Hortobágyi palacsinta
Also known as:
es - Spanish: Hortobágyi palacsinta
eu - Basque: Hortobágyi palacsinta
fr - French: Palacsinta de Hortobágy
he - Hebrew: פלאצ'ינטה נוסח הורטובאג'
hu - Hungarian: Hortobágyi palacsinta
jv - Javanese: Hortobágyi palacsinta
pl - Polish: Naleśniki Hortobágy
ru - Russian: Блинчики по-хортобадьски
sr - Serbian: Хортобађка палачинка
uz - Uzbek: Xortobadcha blinchiklar
Category: pancake (pancake)
Cuisine: Hungarian
Associated cuisines: Hungarian
Area: Hungary, Alföld
Countries: Hungary
Region: Eastern Europe

This dish is a savoury crepe filled with meat (usually veal or beef). The crepes are filled with a stew, tucking in the ends.

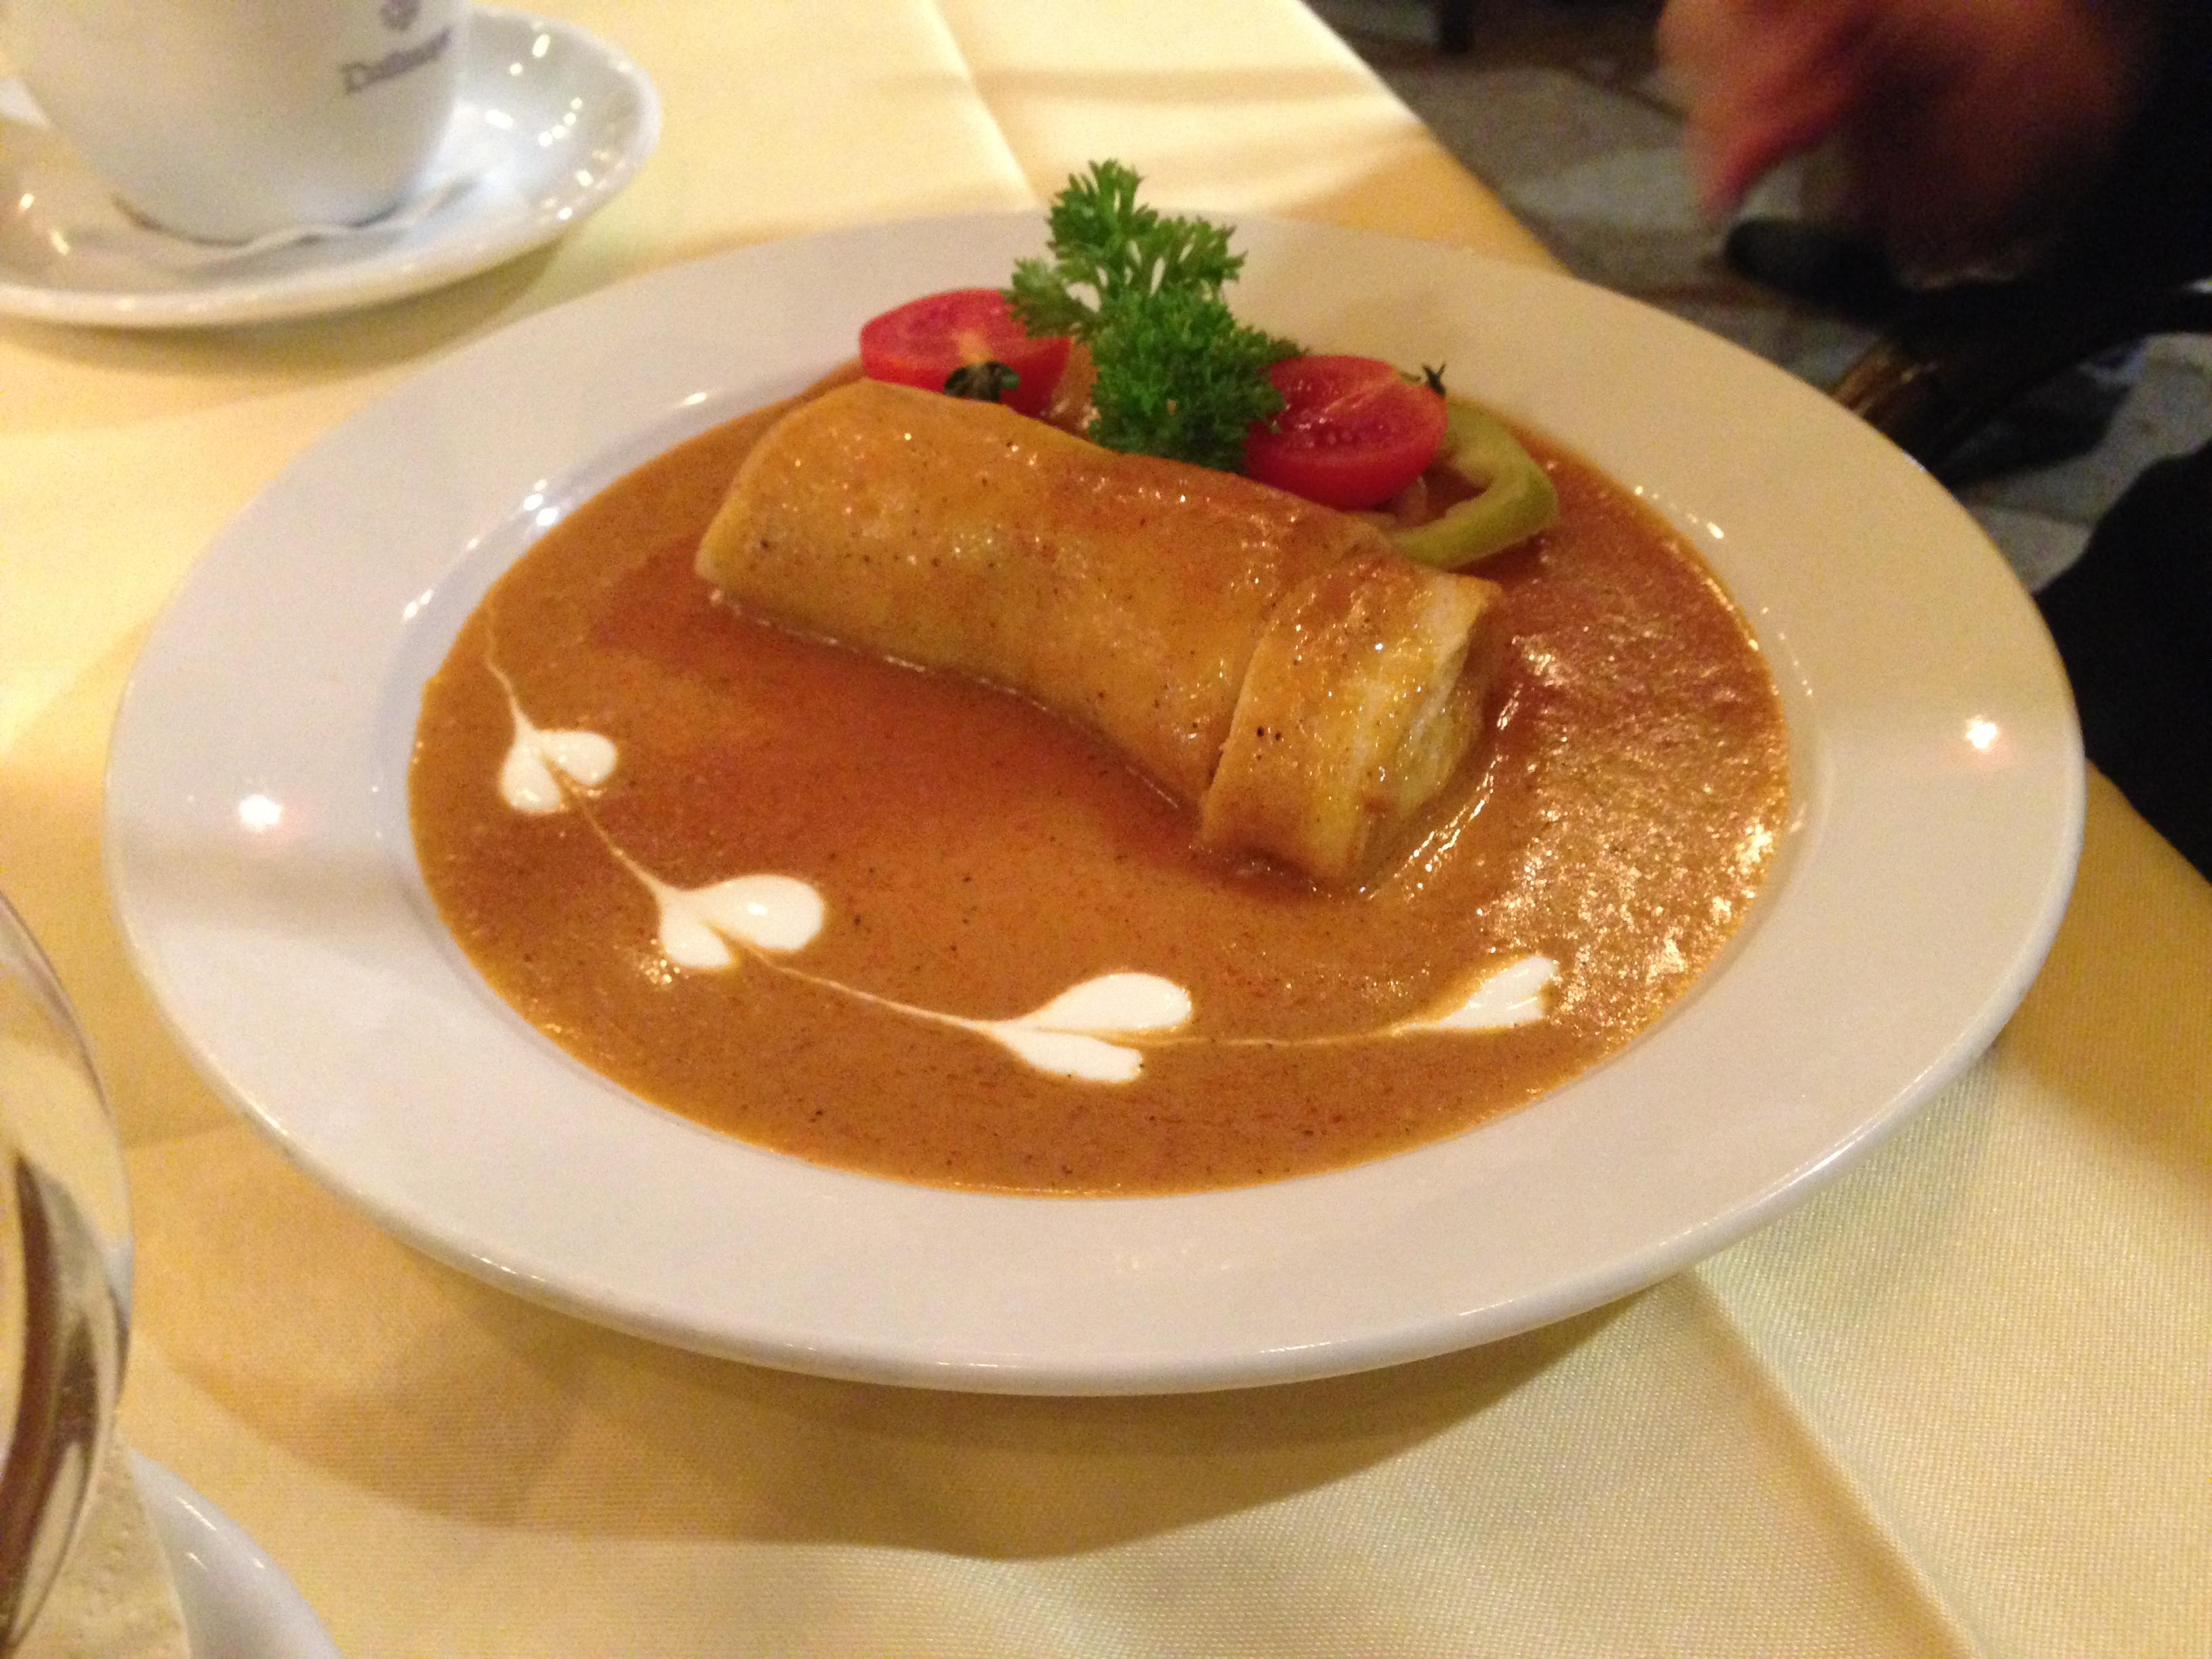
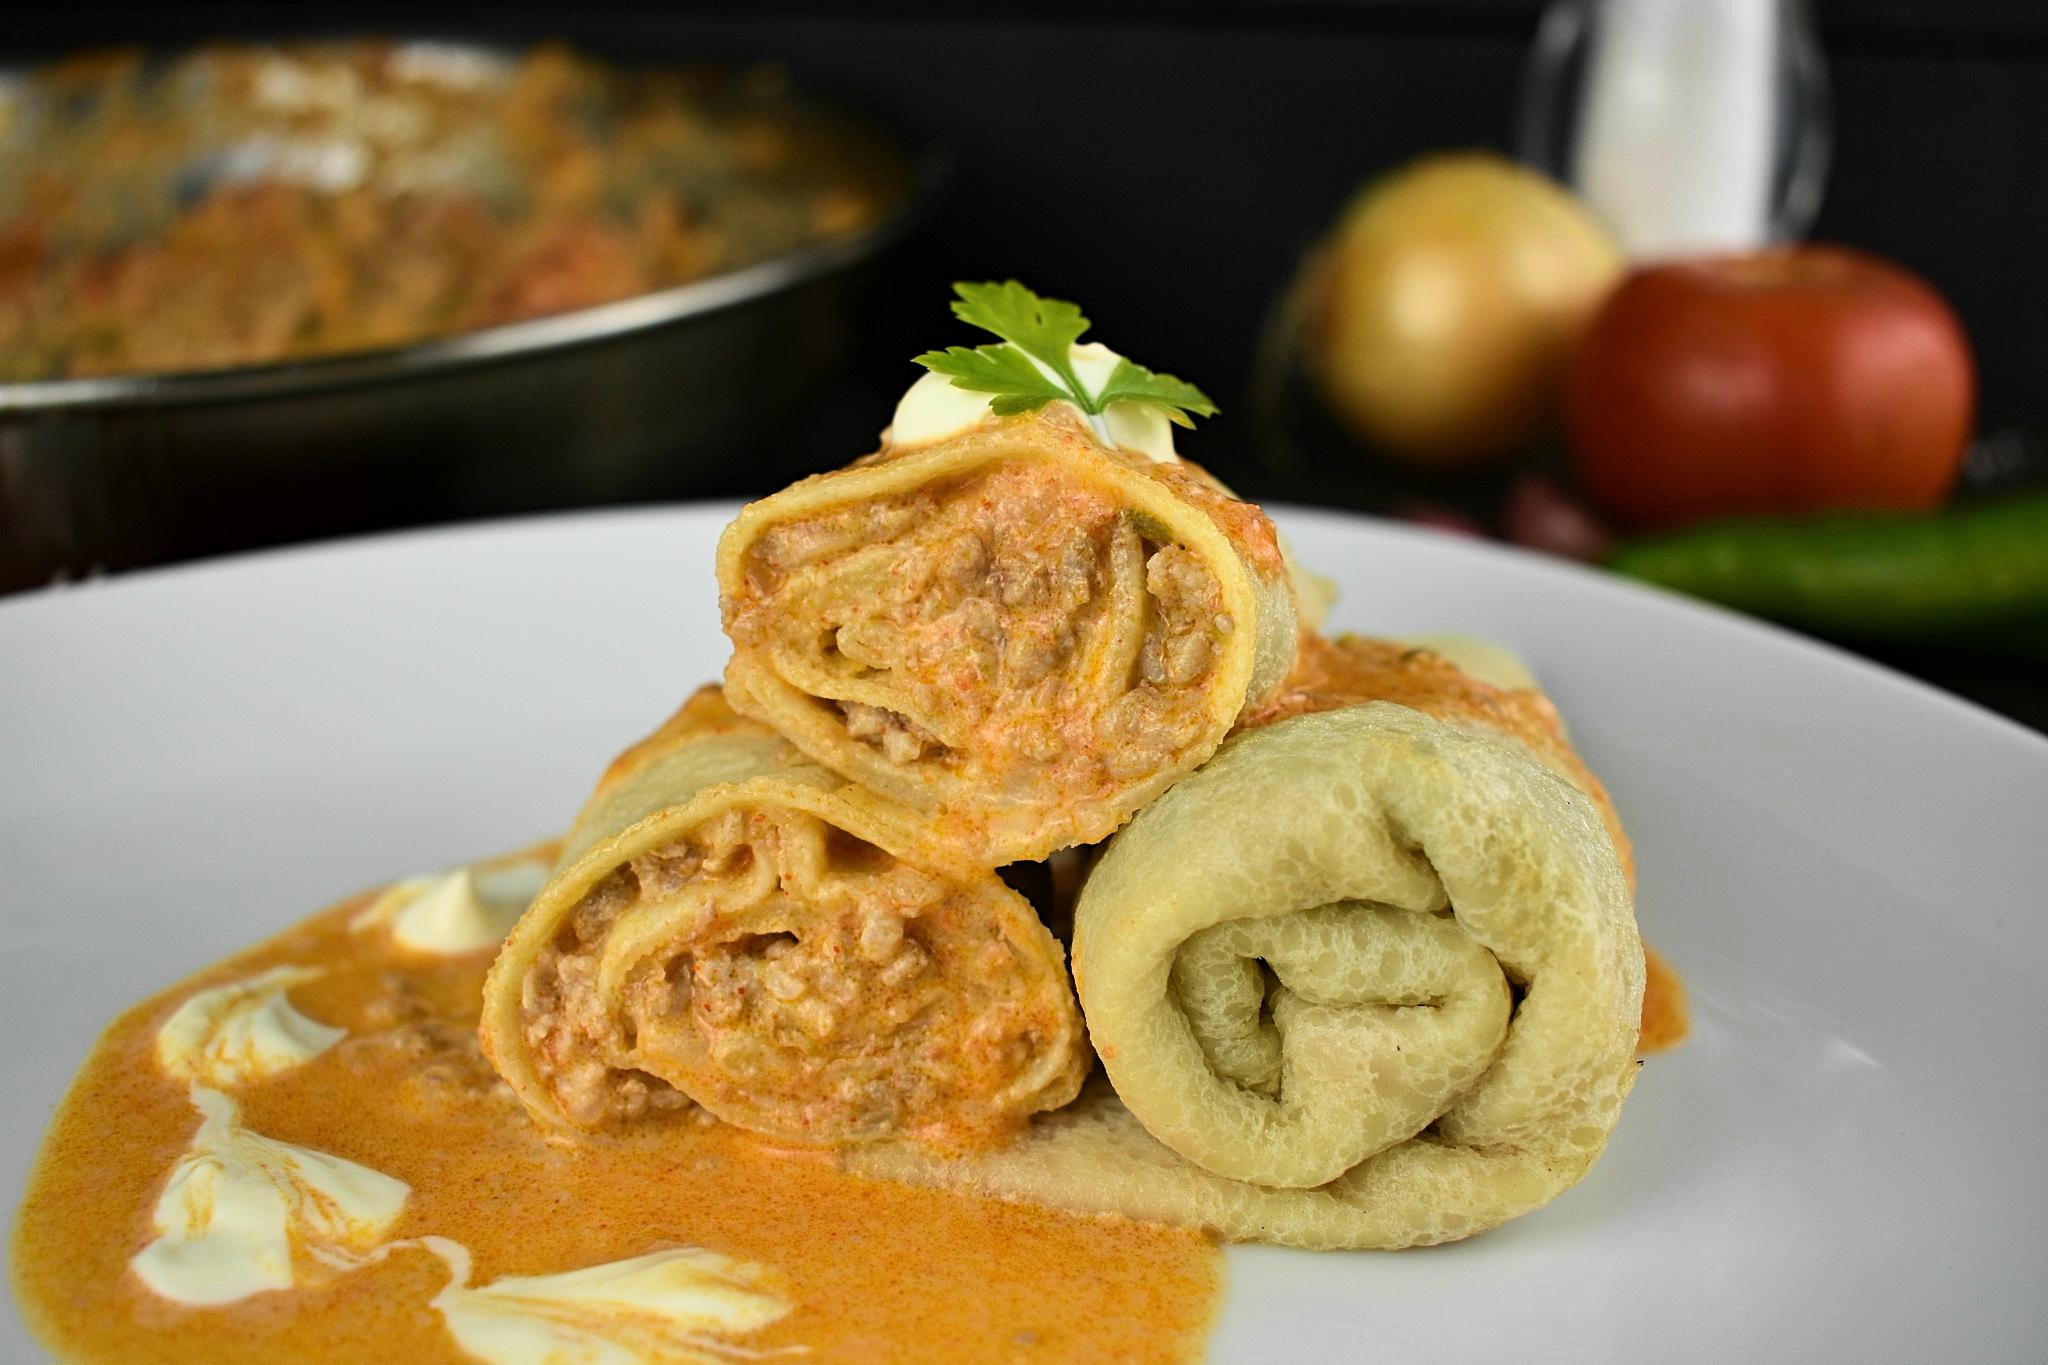
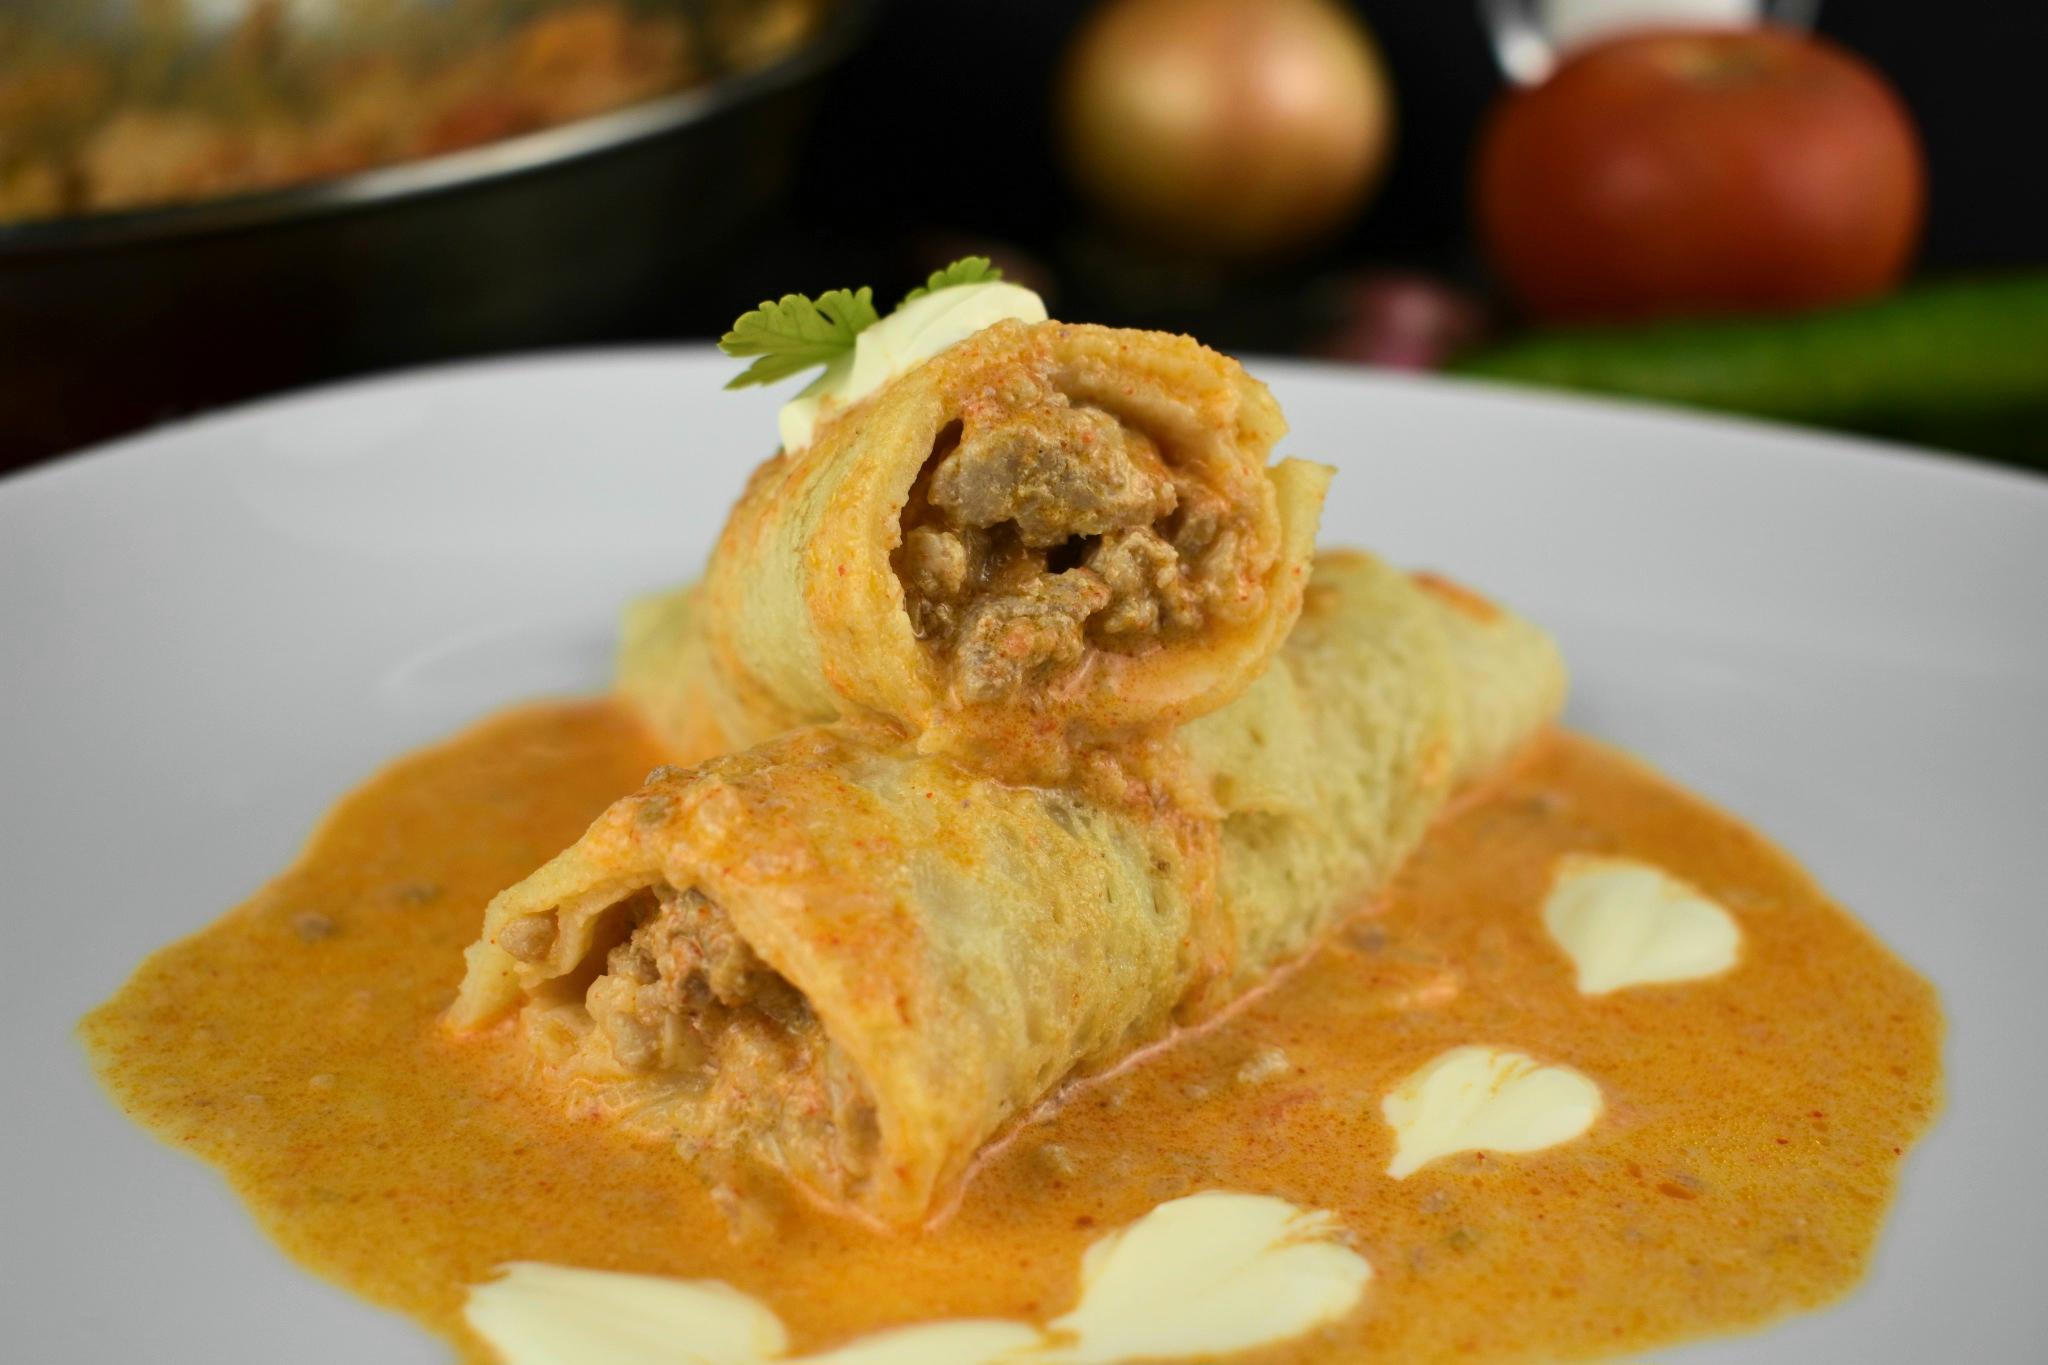
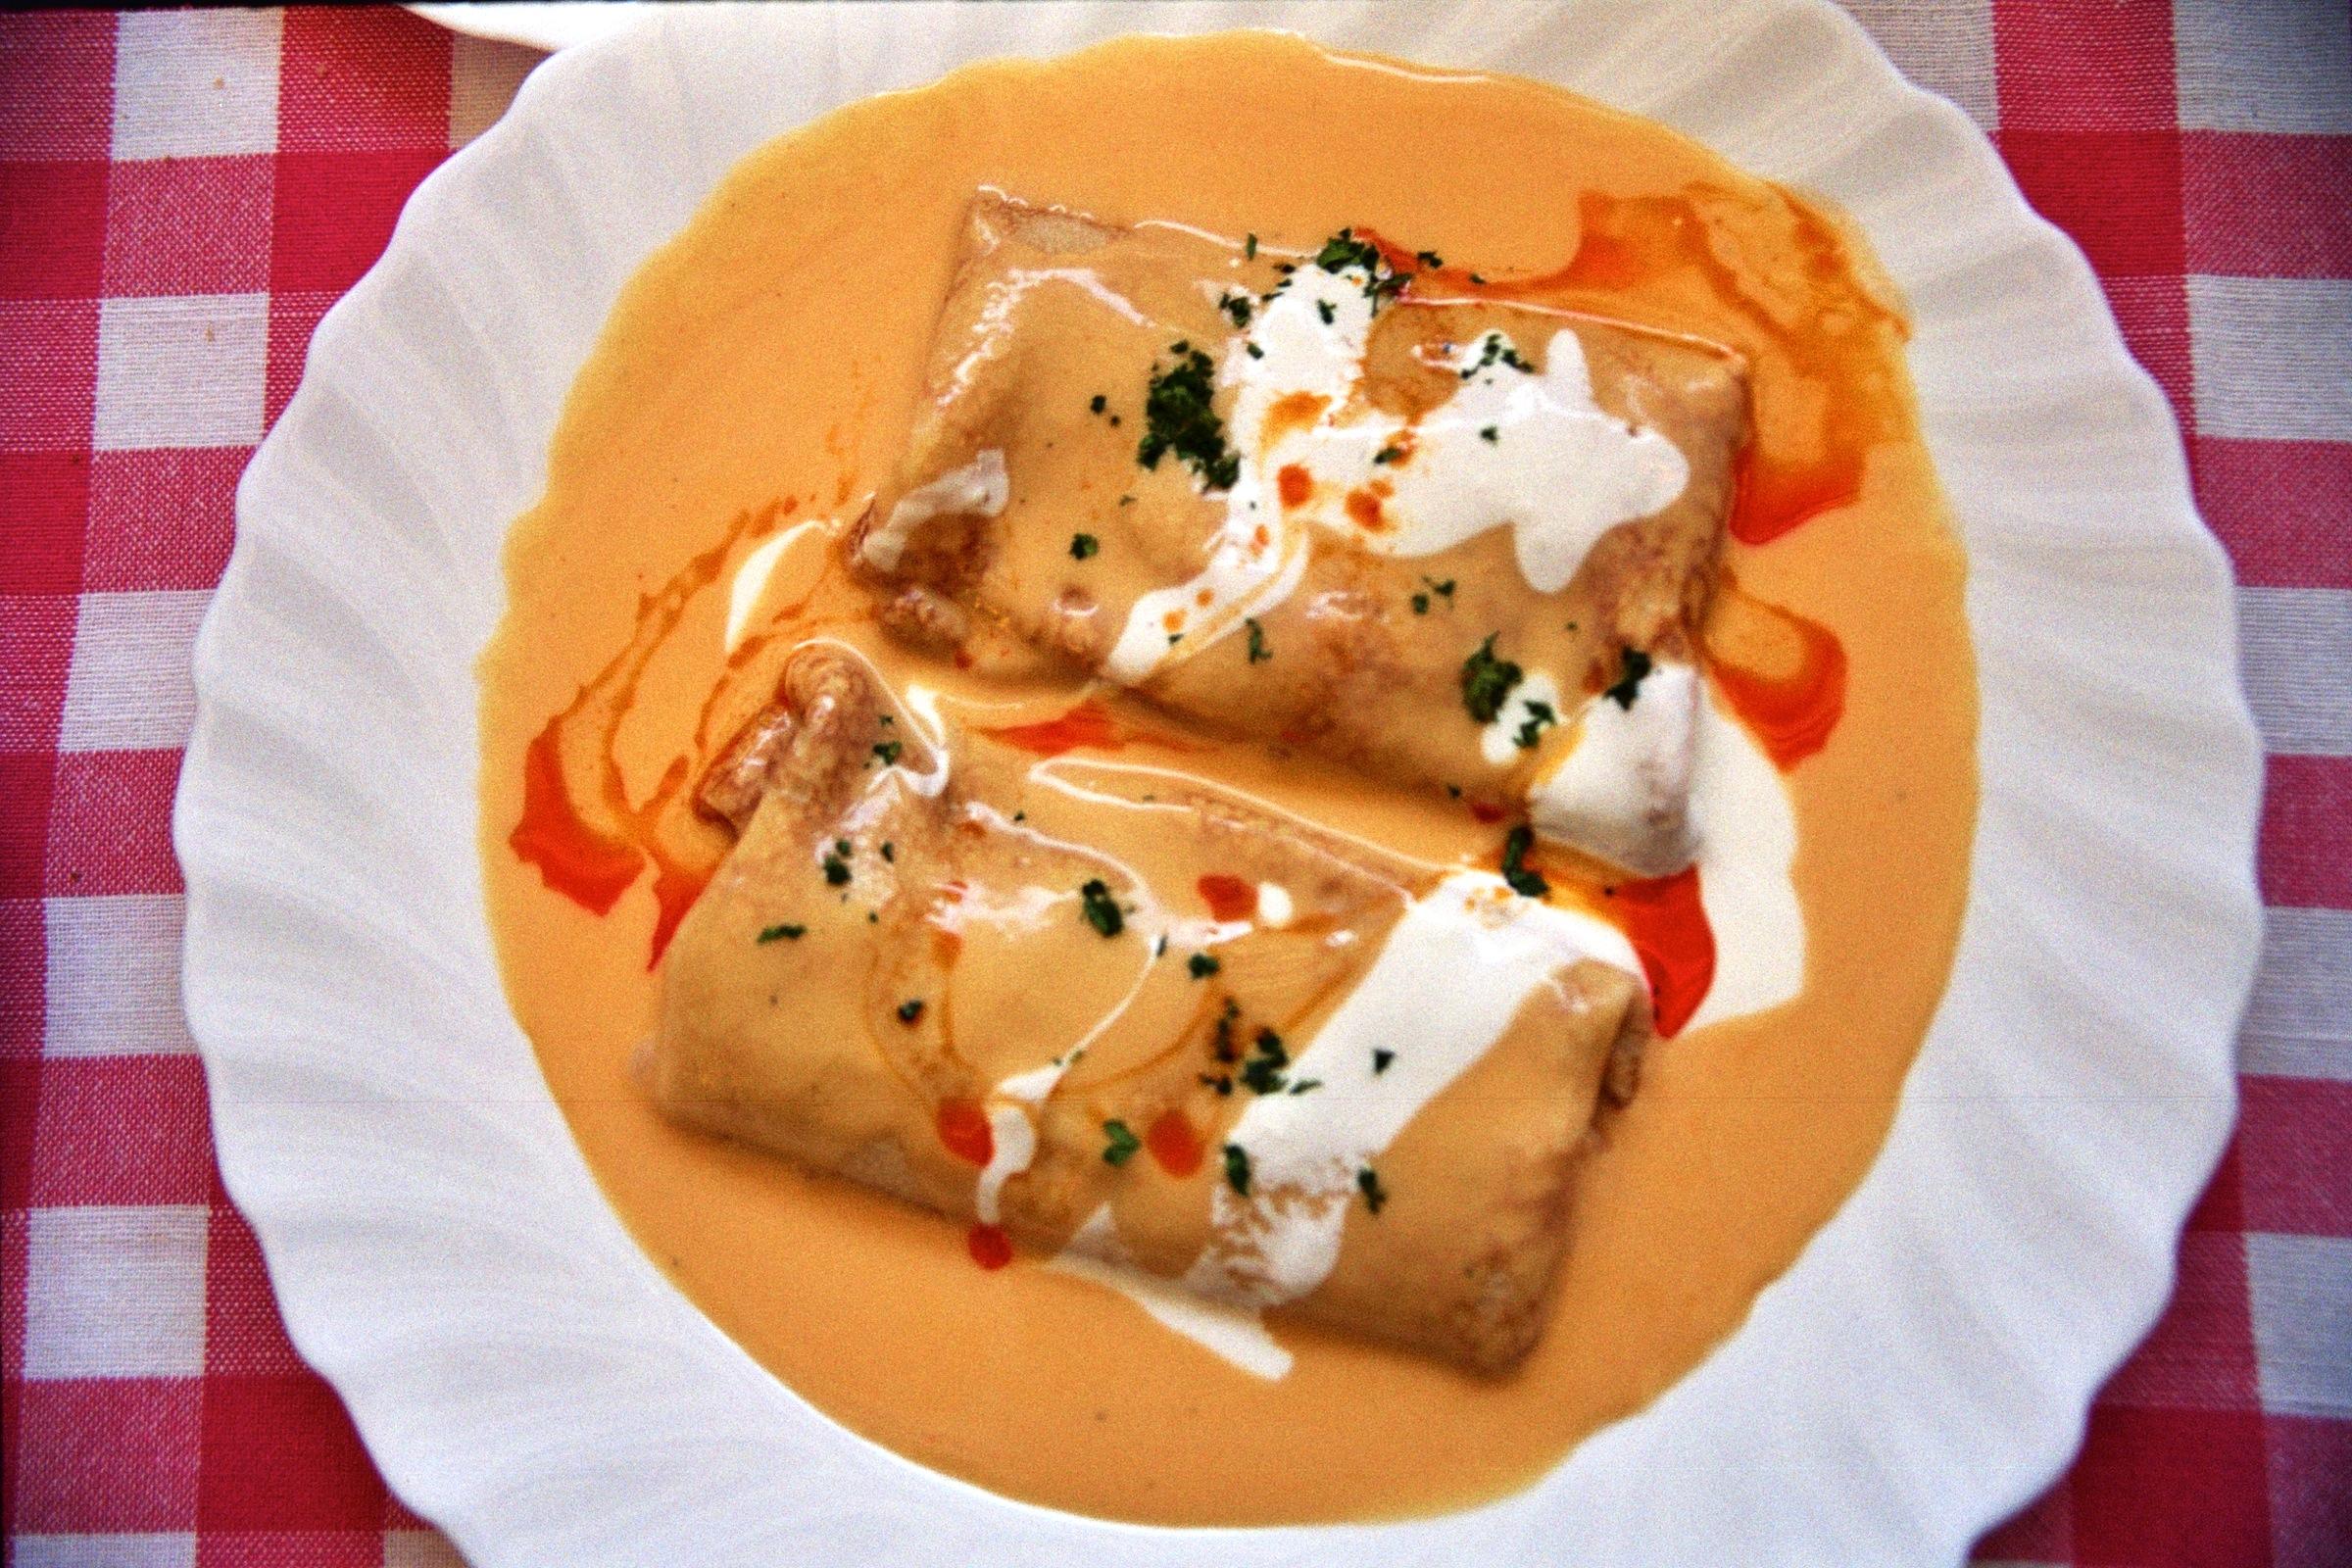